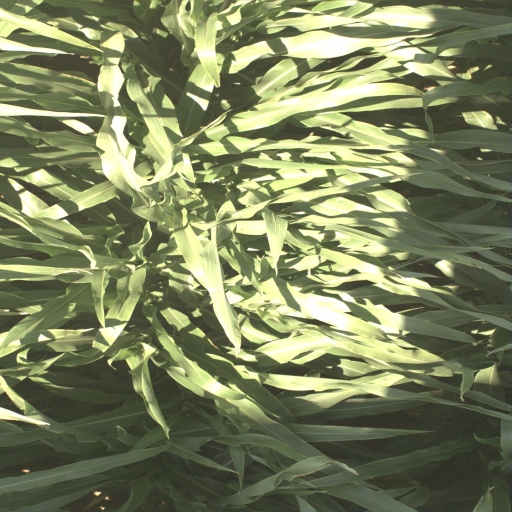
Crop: sorghum